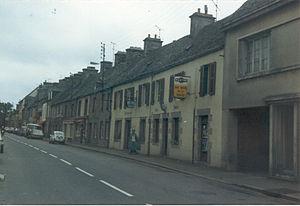
Beaumont-Hague est une ancienne commune française, située dans le département de la Manche en région Normandie, peuplée de 1 451 habitants.